Mariela Castro

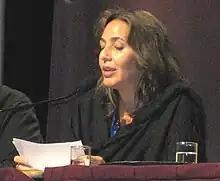
Mariela Castro addressing the Latin America plenary of the International Conference on LGBT Human Rights in Montreal, 2006

Mariela Castro Espín (born 27 July 1962) is the director of the Cuban National Center for Sex Education in Havana, as well as the National Commission for Comprehensive Attention to Transsexual People, and an activist for LGBT rights in Cuba. Castro is an outspoken advocate for the LGBT+ community as well as dissolving some of the antiquated stigmas and stereotypes that surround the community. She is the daughter of former Communist Party First Secretary Raúl Castro and feminist and revolutionary Vilma Espín, and the niece of former First Secretary Fidel Castro.